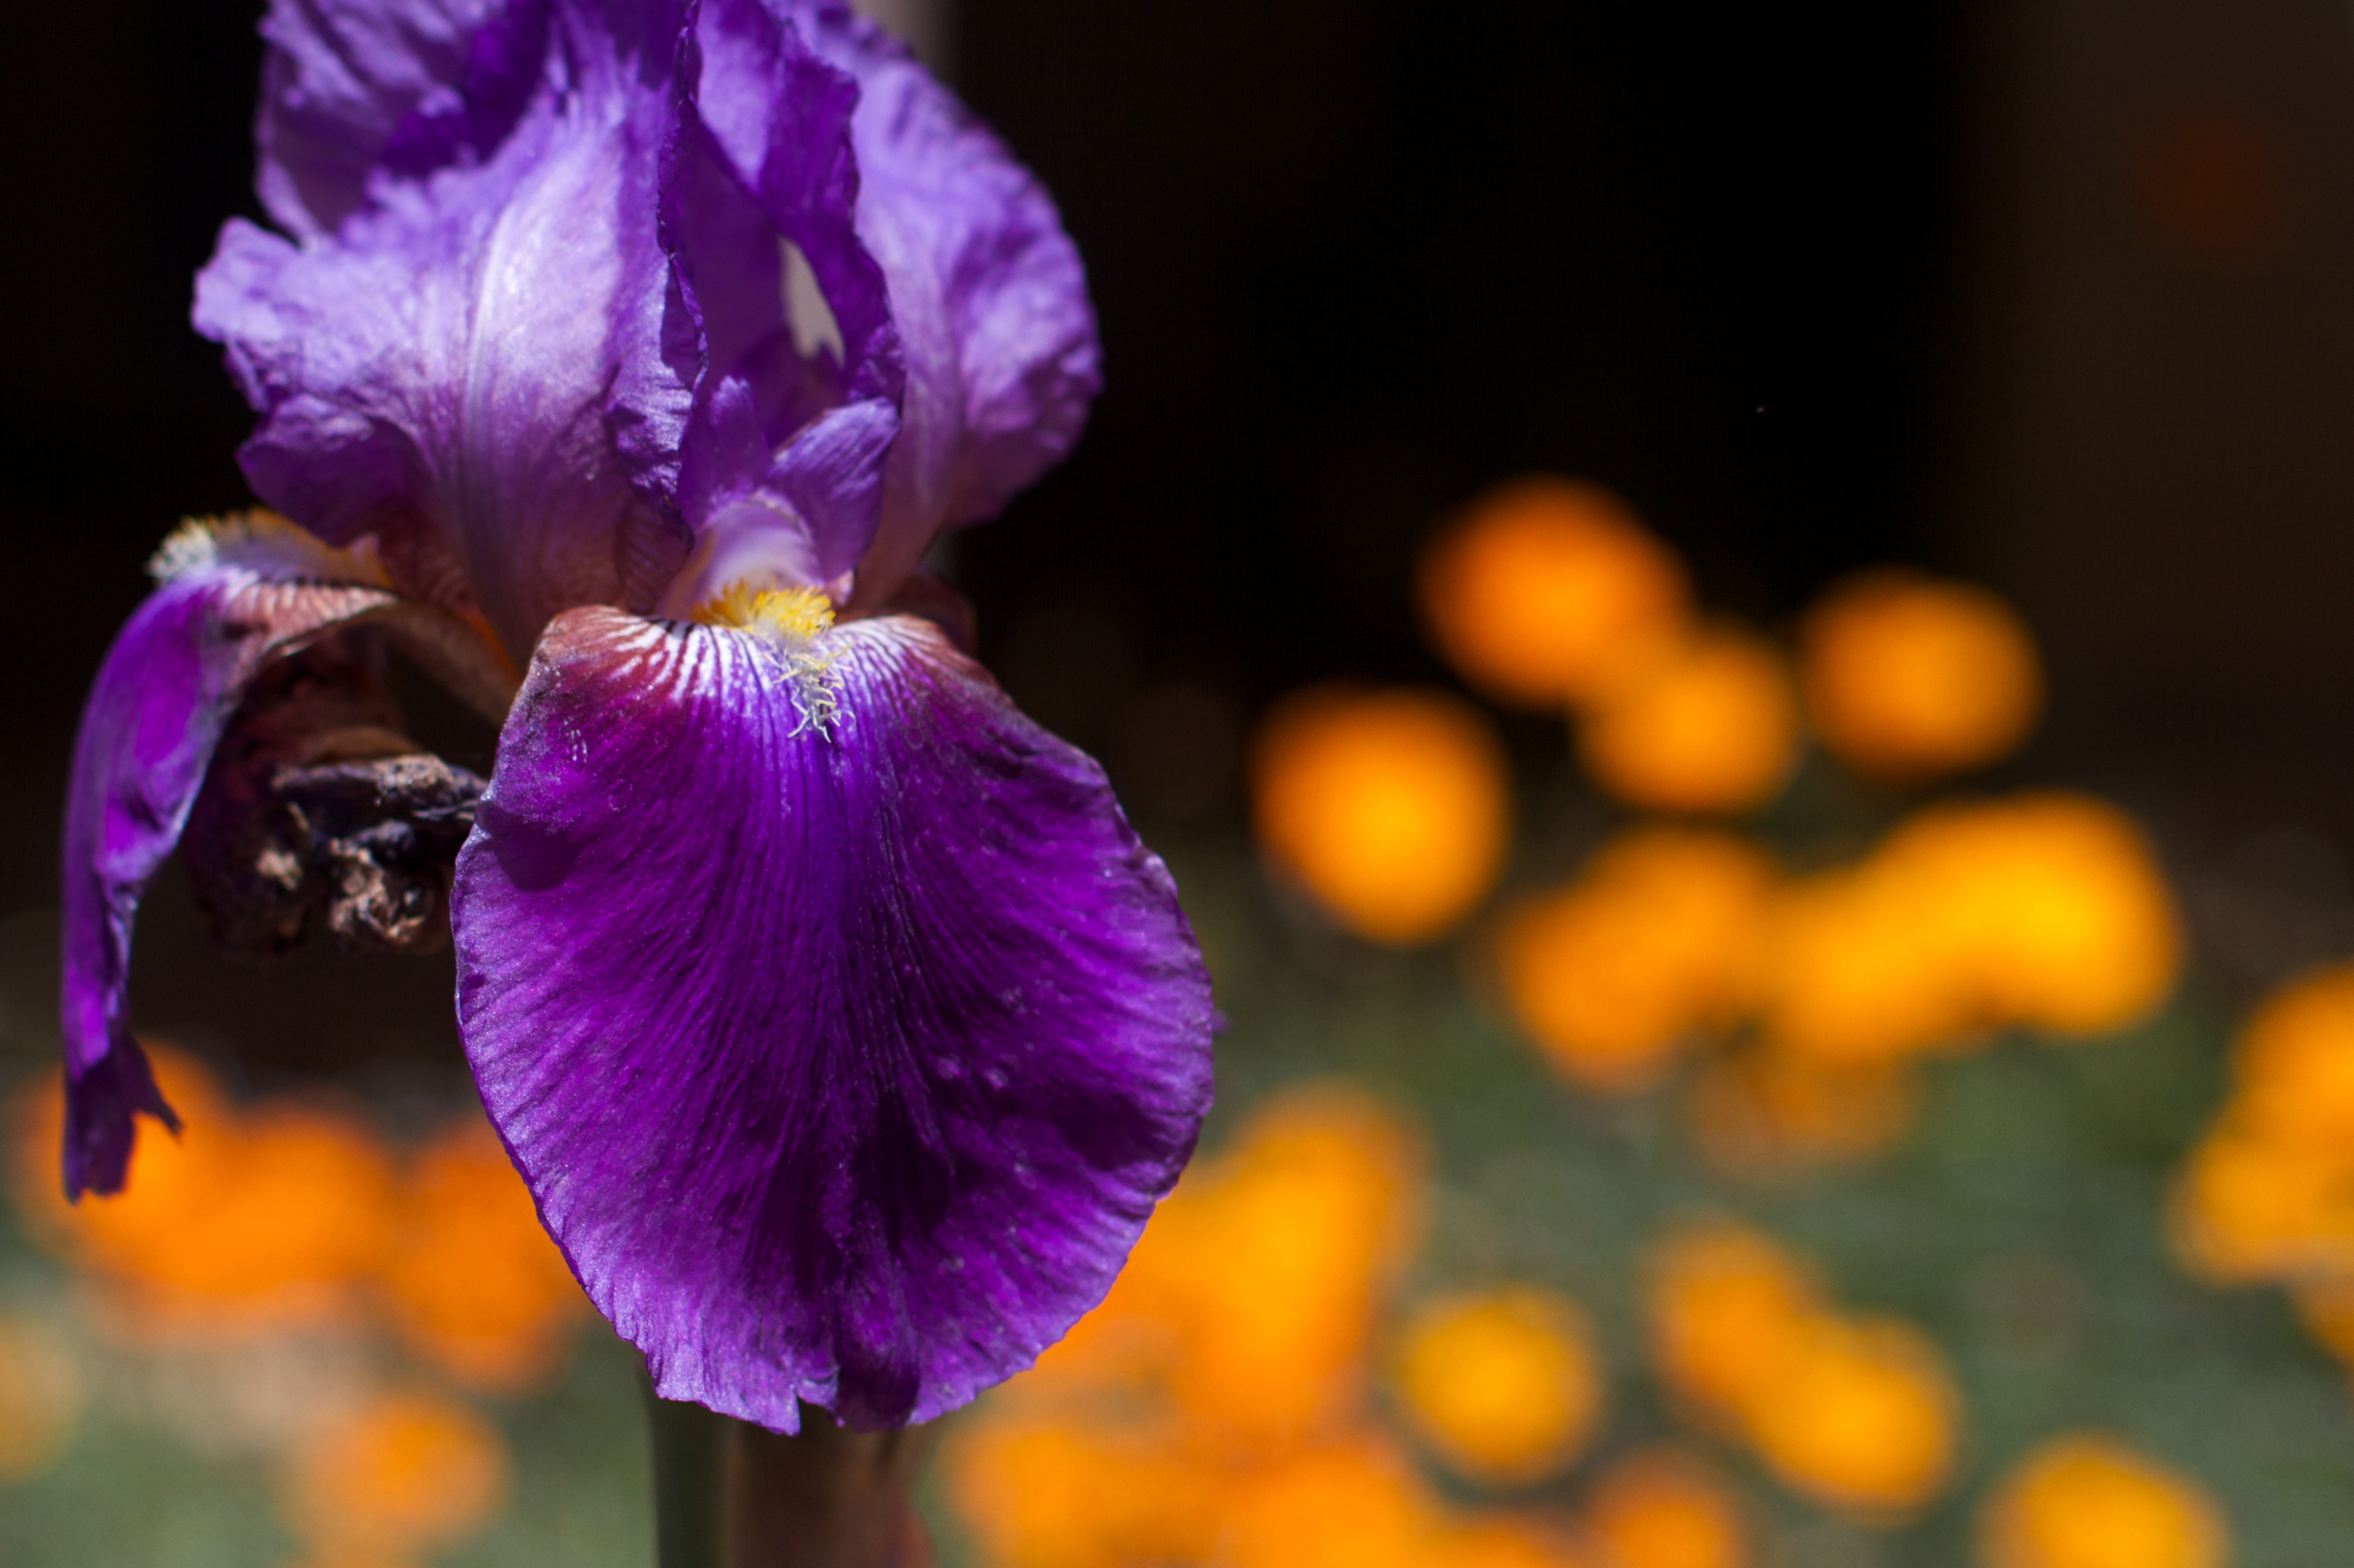
flower, plant, flora, macro photography, land plant, flowering plant, eye, close up, petal, organ, iris, iris family